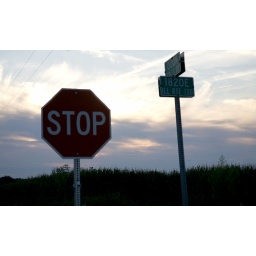
A few street signs in rural Charleston on Tuesday, August 12, 2008. (Jay Grabiec)